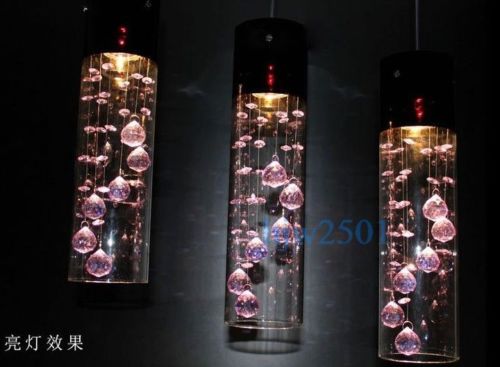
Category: lamp